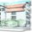
Label: house